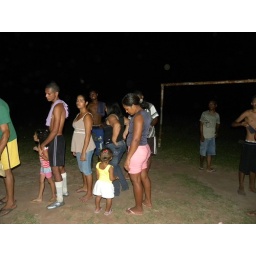
The tiny girl wearing a yellow t-shirt is in line!